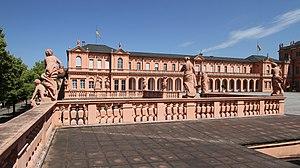
Côté ville du château de Rastatt.